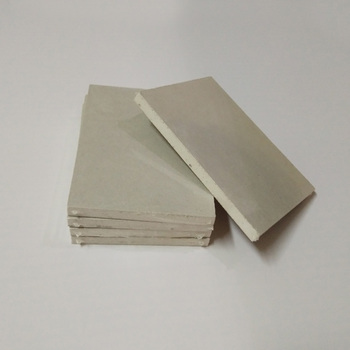
Waste category: paper